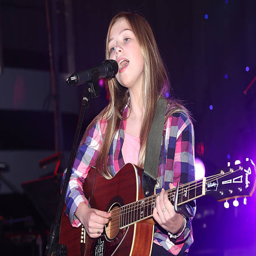
pop artist performs on the stage during her concert .